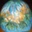
Label: bowl